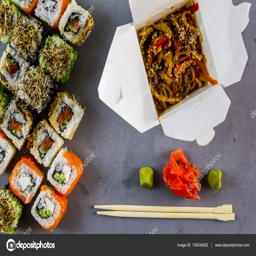
set of traditional food : sushi and noodles on a concrete background .